Adama Czartoryskiego Street, Bydgoszcz

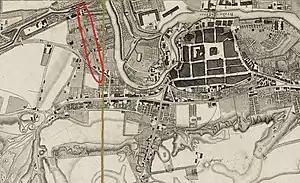
Lindner map of Bydgoszcz, ca 1800

The first address books of Bromberg, dated 1855, identifies the path as "Holz Straße" with 10 registered edifices, out of which three were the property of Henrich and Wilhelm Mauß.